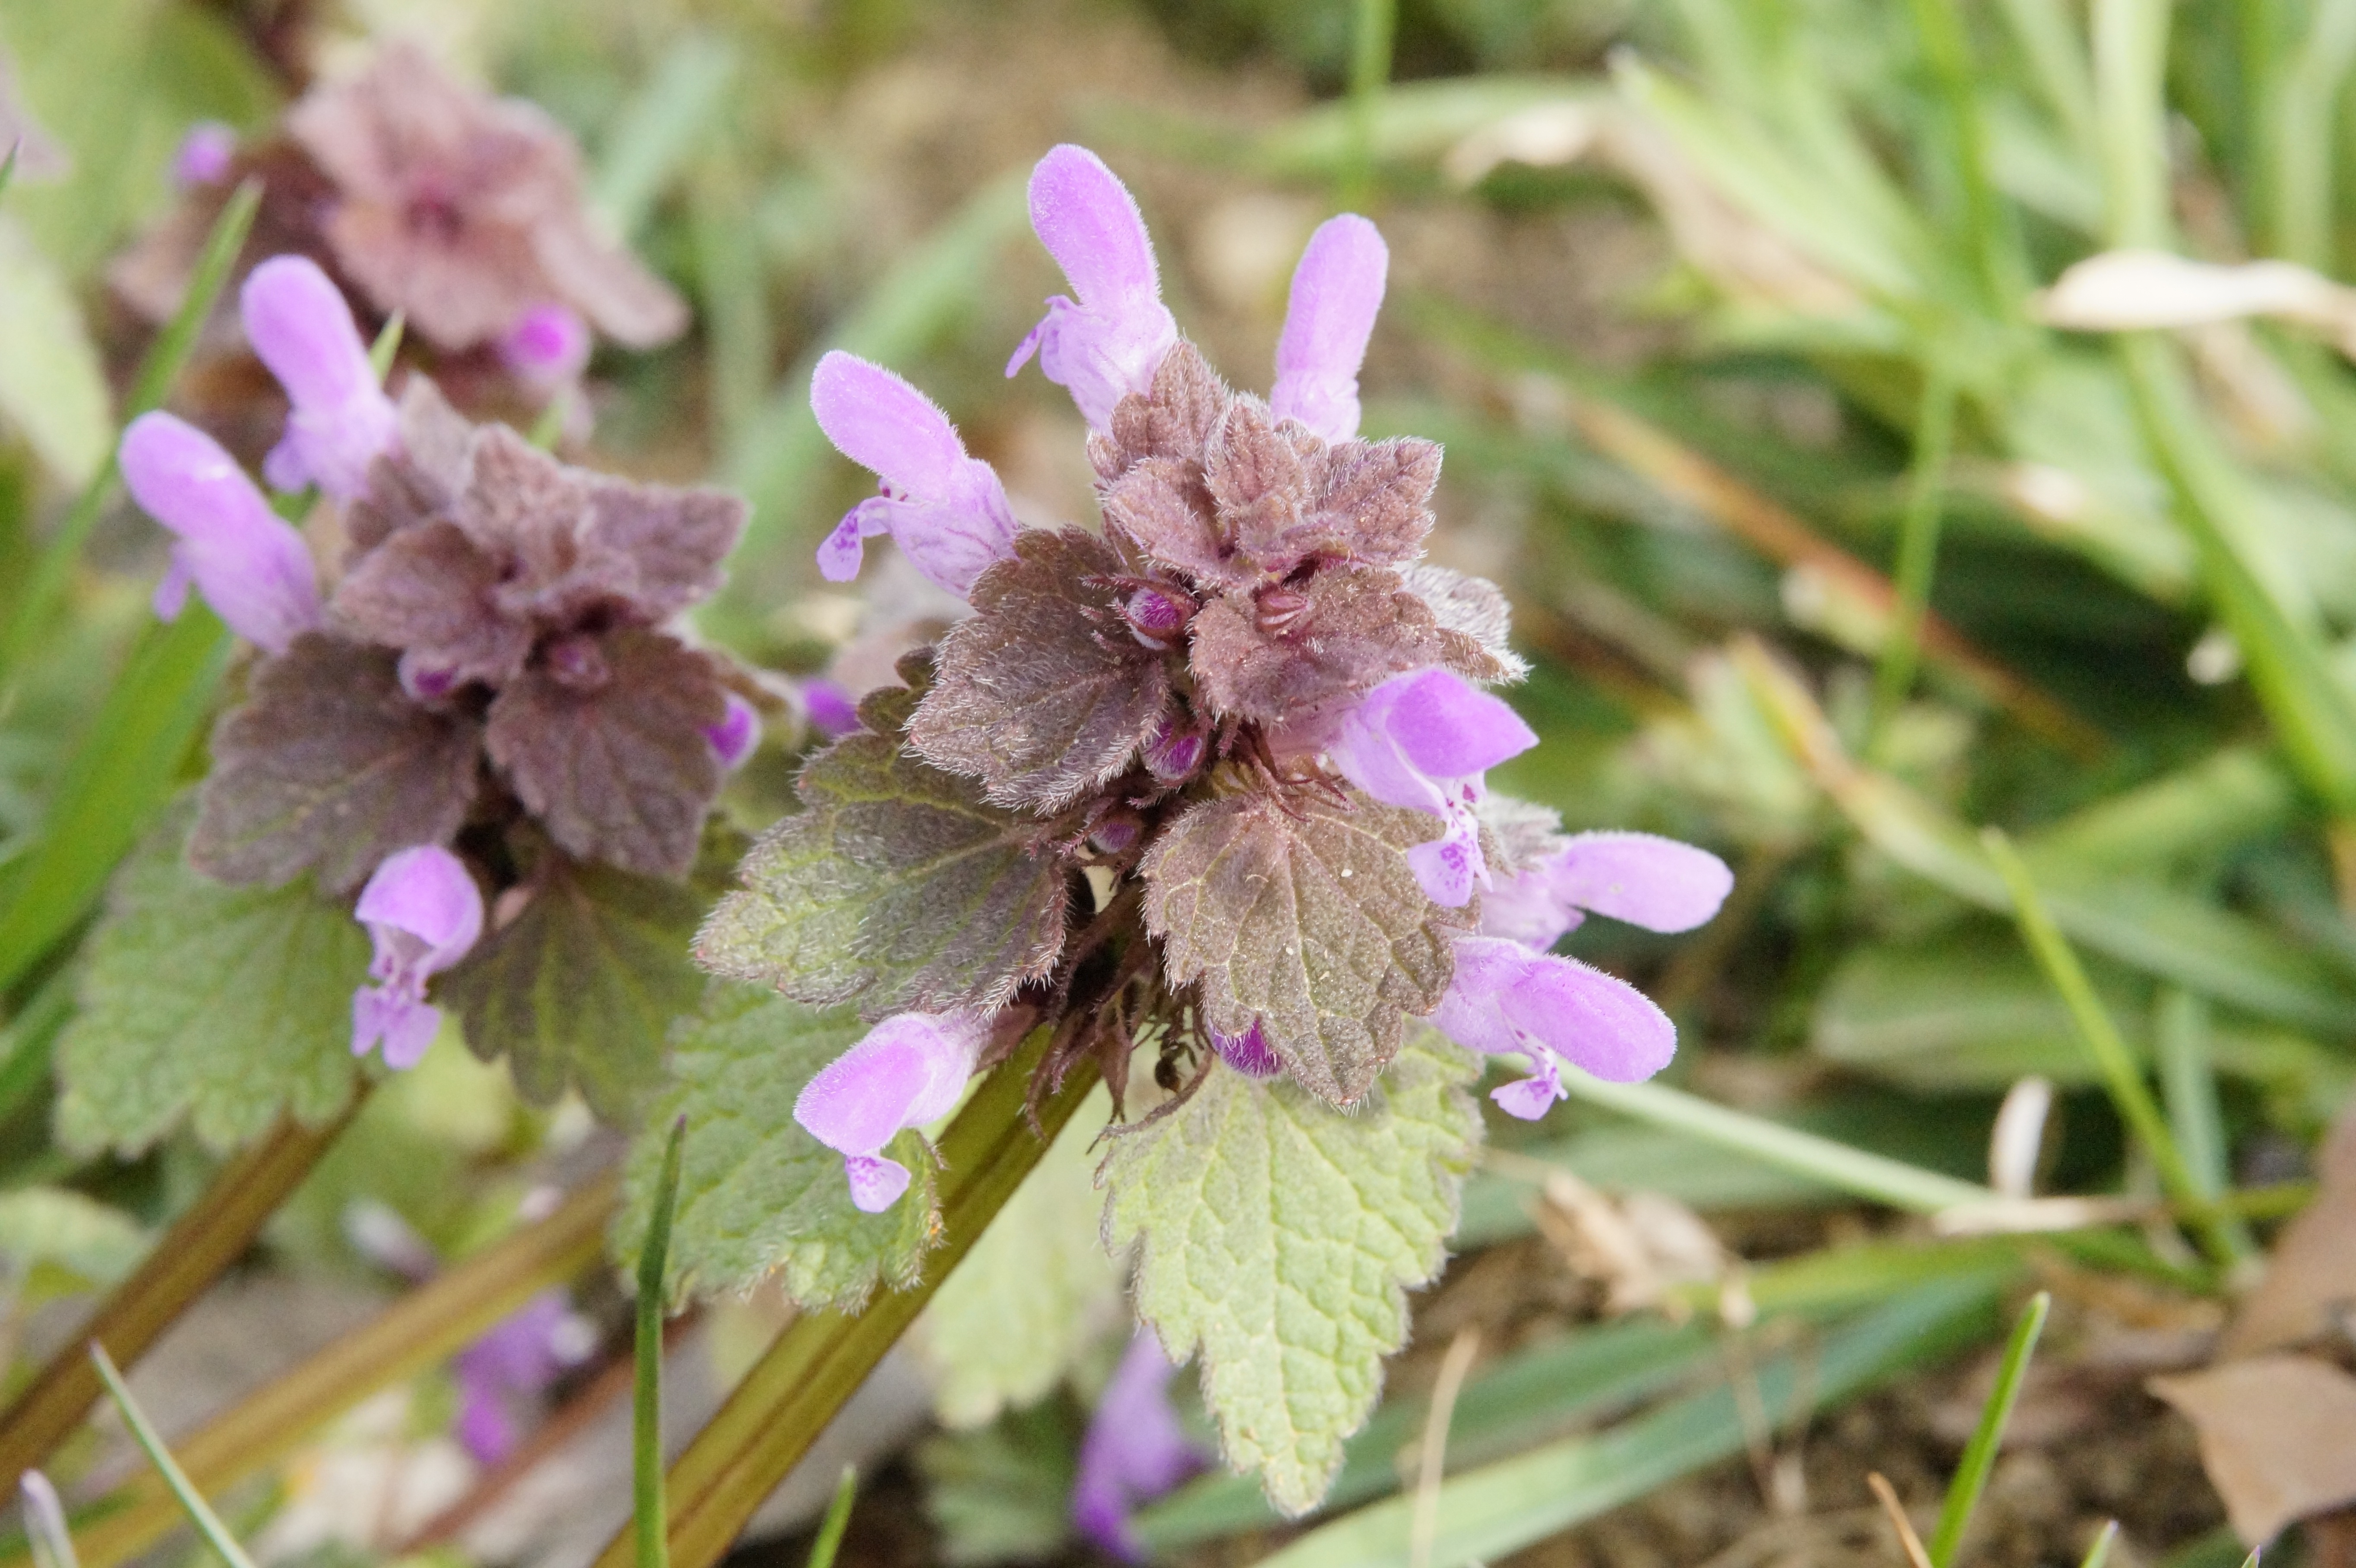
nature, blossom, plant, meadow, flower, purple, bloom, herb, botany, flora, wildflower, flowers, family, violet, nettle, macro photography, flowering plant, dead nettle, annual plant, land plant